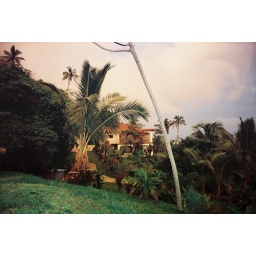
The hill house at Vara's Backpackers, our hostel in Rarotonga.